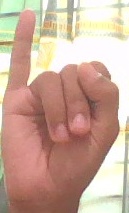
ASL sign: I